L1 (protein)

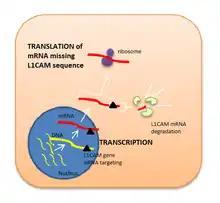
L1CAM synthesis inhibition using siRNA

Because L1CAM is considered to be a key factor in metastasis, it has been suggested that blocking this protein may inhibit cancer cells migration and tumor progression. Antibody therapy directed against L1CAM in mice models of cancer block tumor growth but enhance EMT. Liposome-encapsulated small interfering RNA has also proved to be an effective inhibitor for L1CAM expression as its function is to degrade a specific range of mRNA base pairs (in this case, the ones encoding for L1CAM sequence of amino acids) after transcription, so that the protein cannot be synthetised. Nevertheless, these possible therapies involving L1CAM as a target in human cancer are still in preclinical research.